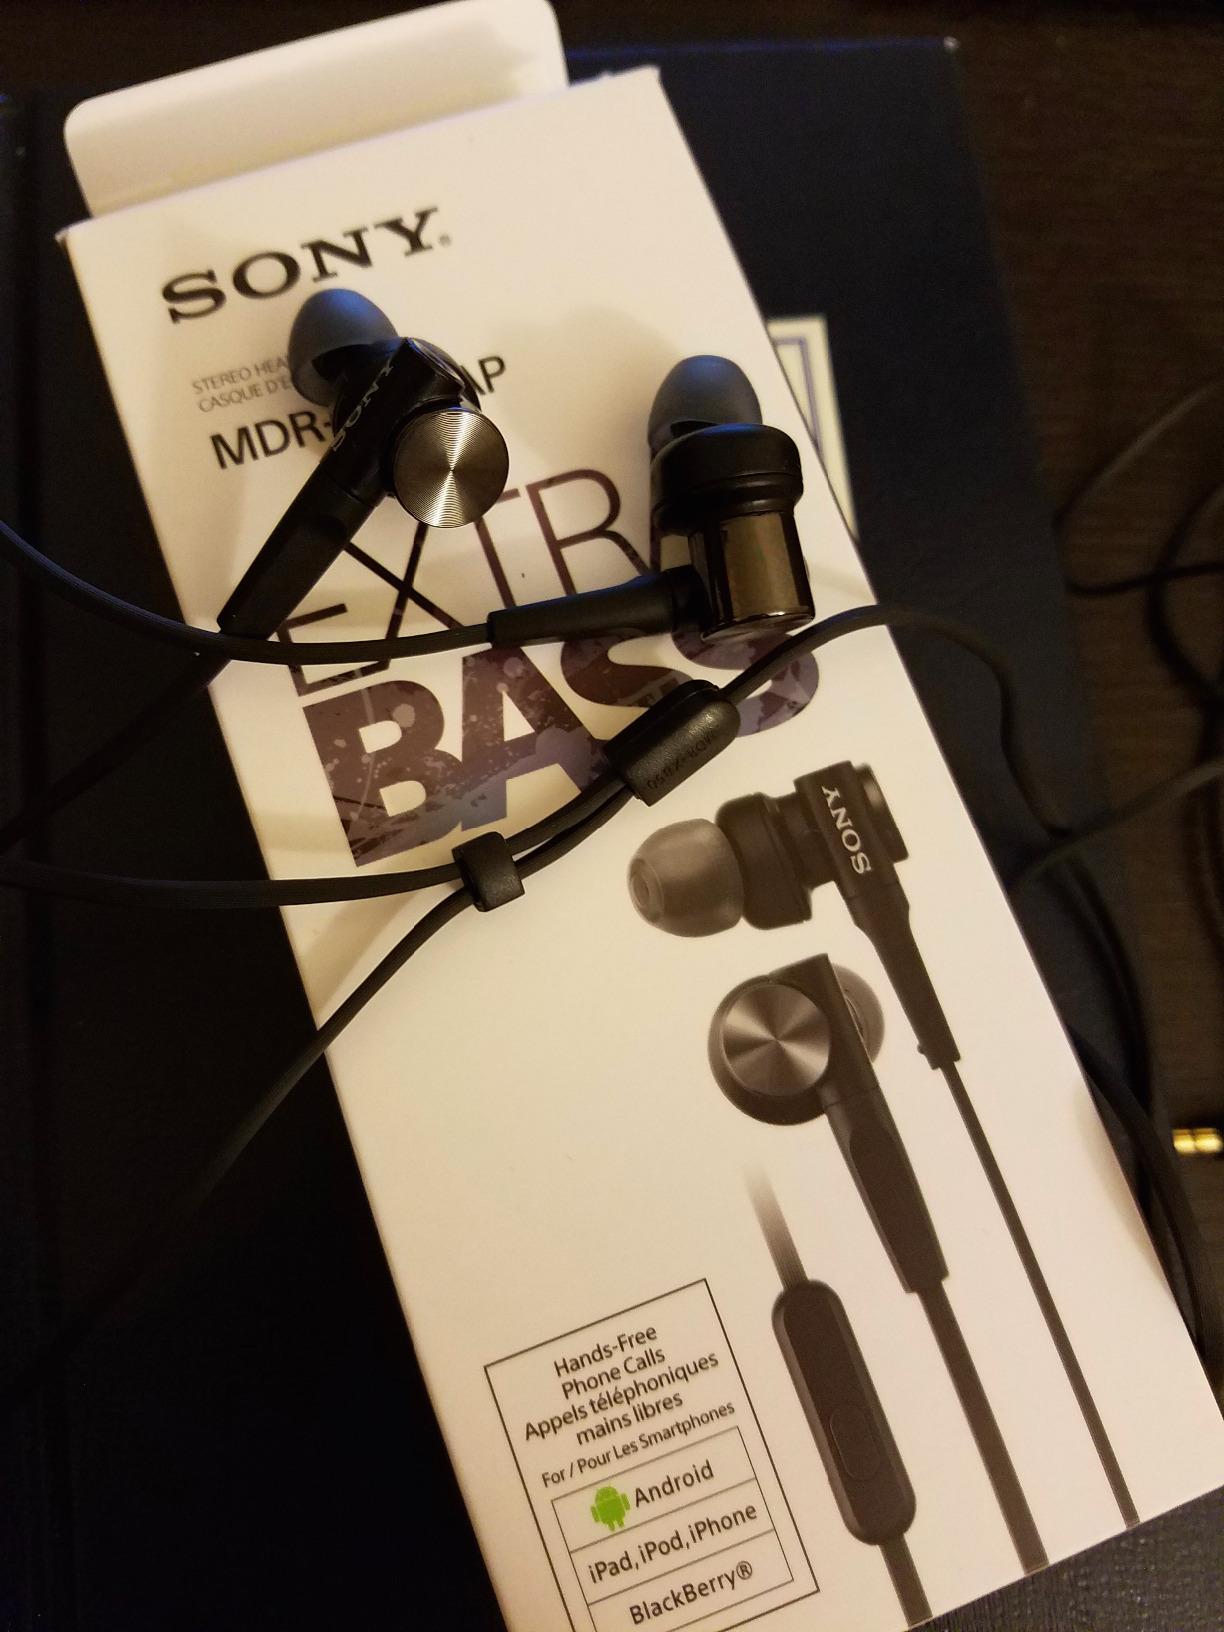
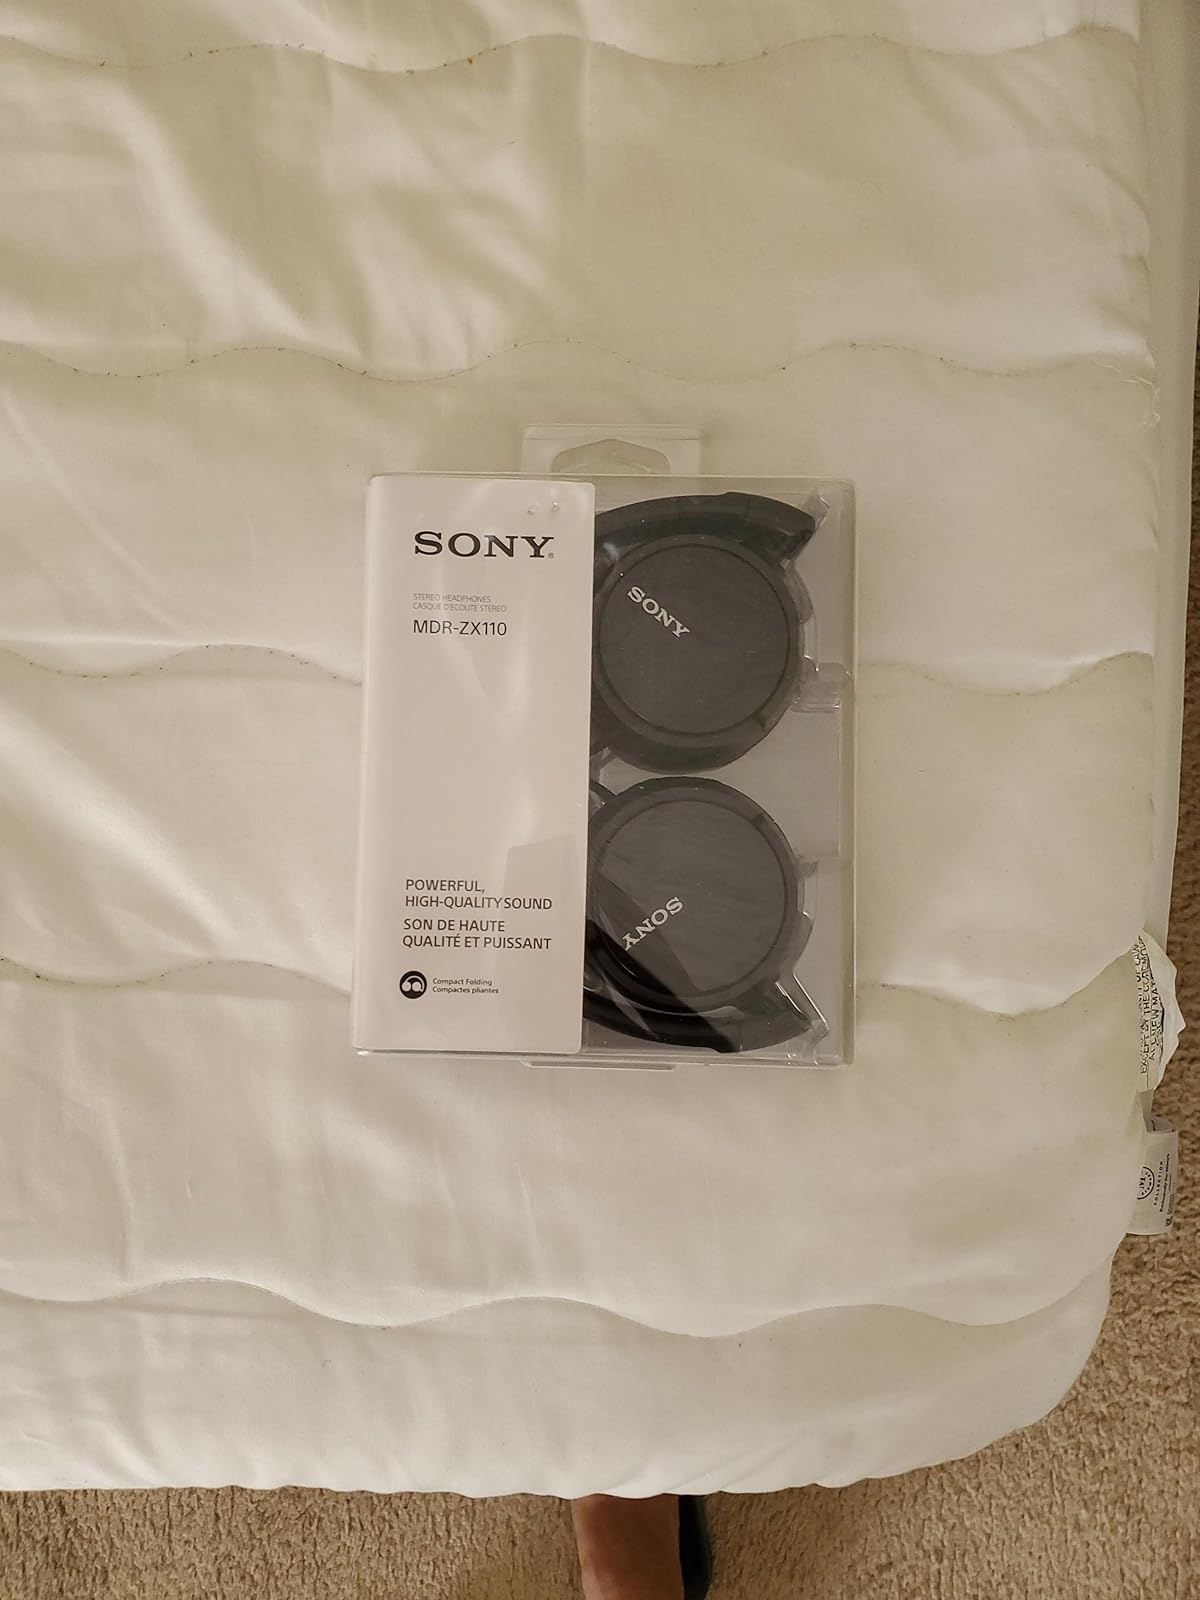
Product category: headphones
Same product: no